Alexander Grau

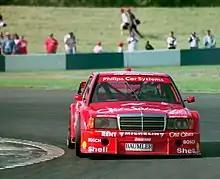
Grau driving the DTM Junior Team Mercedes-Benz 190E at Donington Park during the 1994 Deutsche Tourenwagen Meisterschaft season.

Alexander „Sandy“ Grau (born February 17, 1973) is a German racing driver. He has competed in such series as Deutsche Tourenwagen Meisterschaft and the German Formula Three Championship.